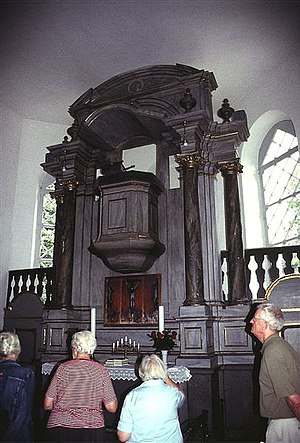
Damsholte Kirke / Kirken i dag
Alterpartiet i Damsholte Kirke Møn Kommune, Denmark
Damsholte Kirke er en kirke i Damsholte i Damsholte Sogn på Vestmøn.